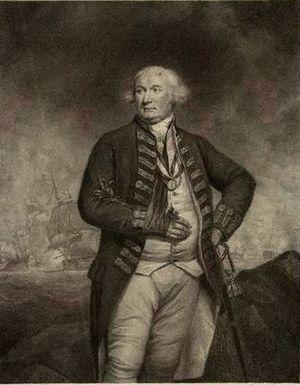
Ceci est la liste des gouverneurs de la colonie et du dominion de Terre-Neuve et du Labrador avant que ces territoires ne deviennent la province de Terre-Neuve-et-Labrador, et des lieutenants-gouverneurs de cette province.